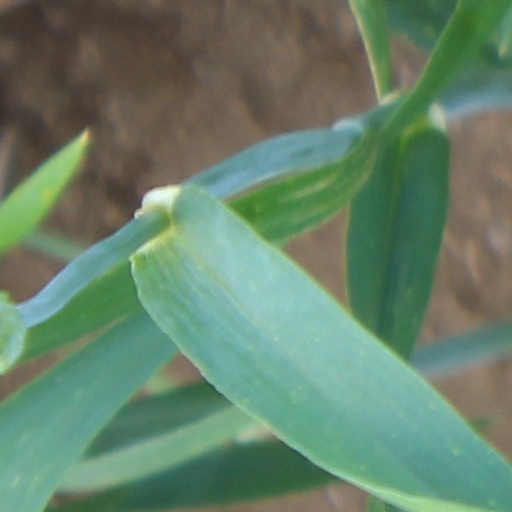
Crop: wheat